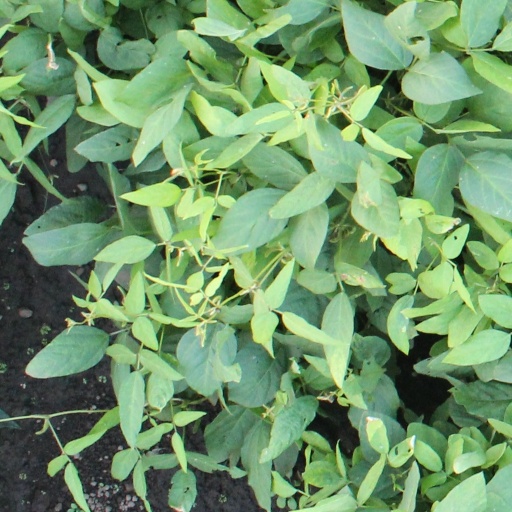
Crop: soybean